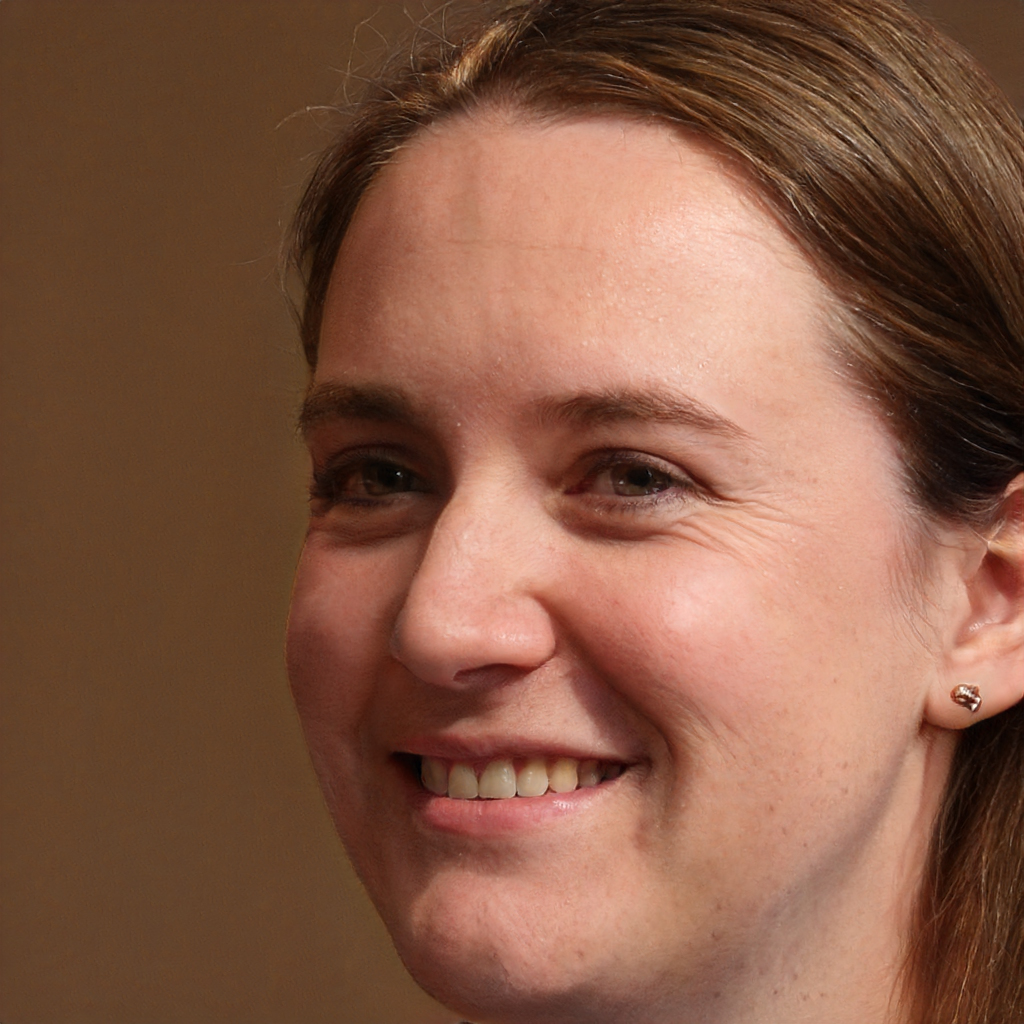
Label: Colored